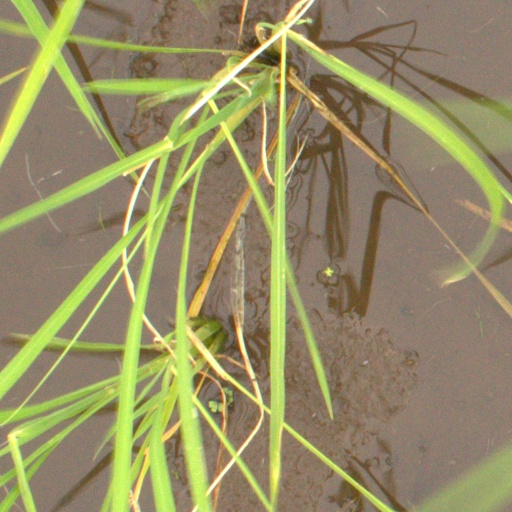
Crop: rice